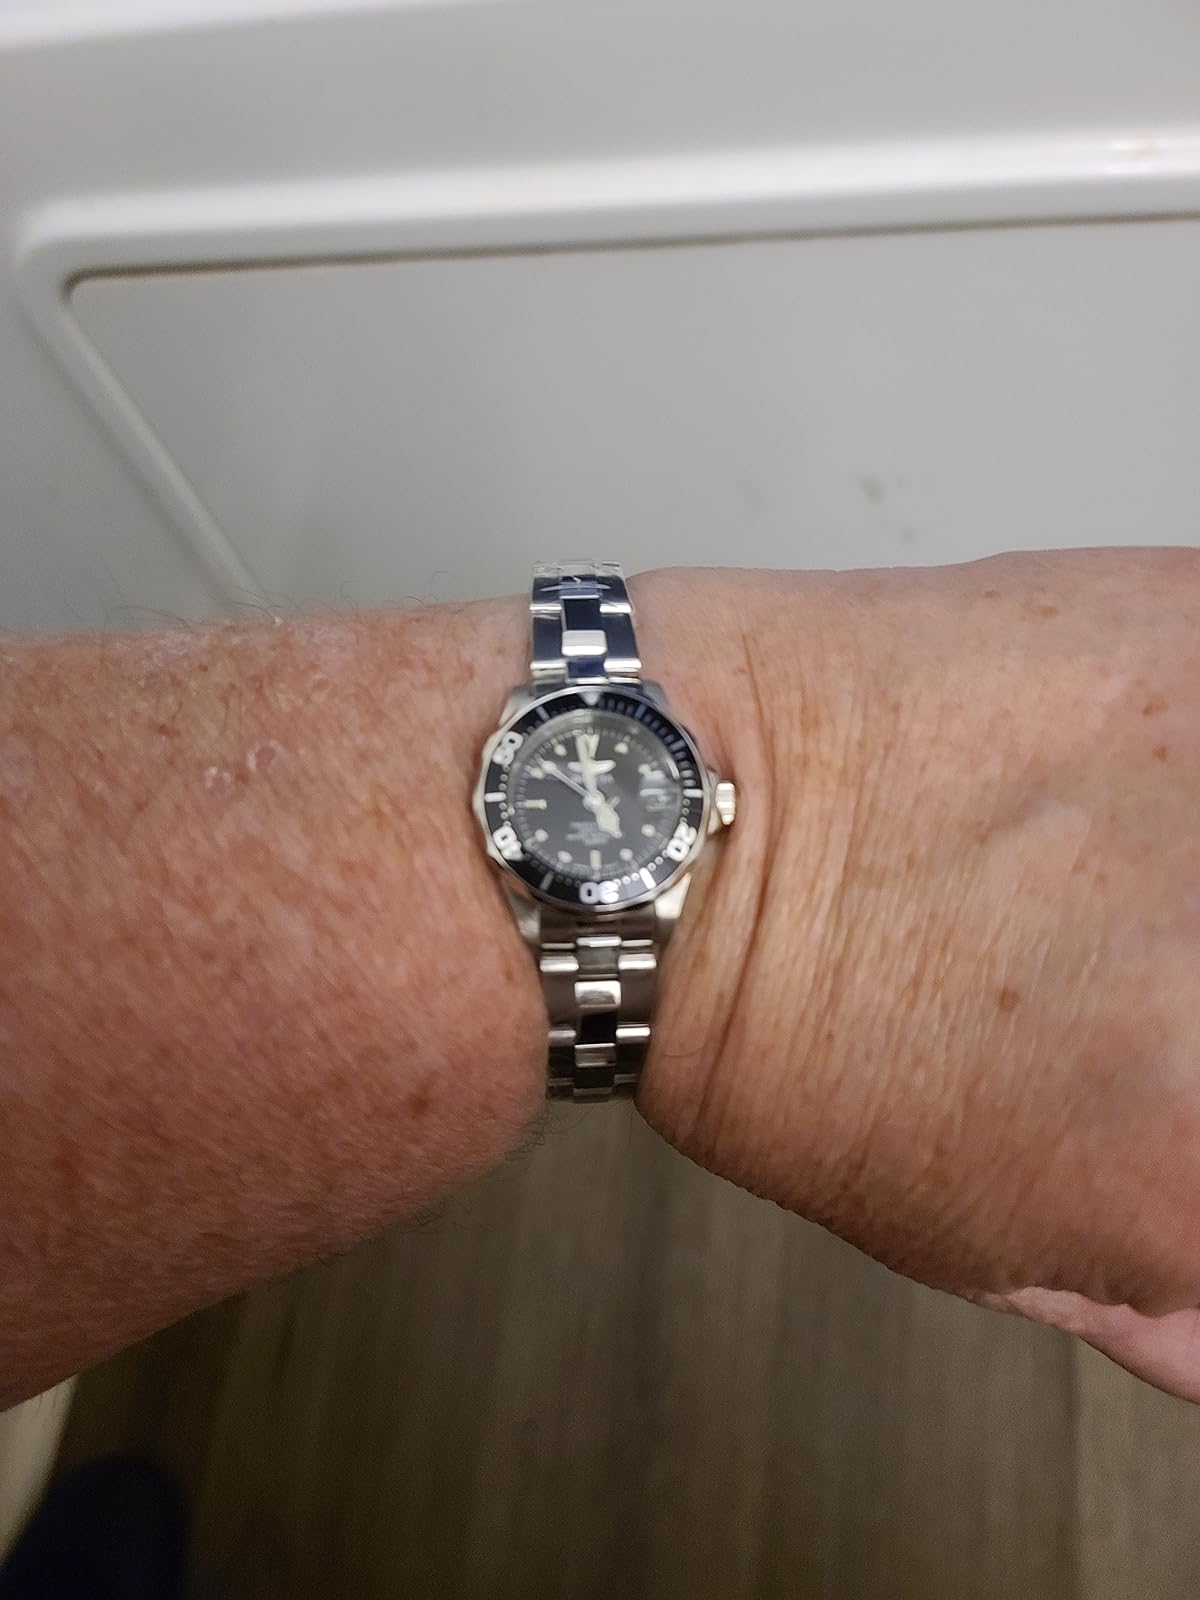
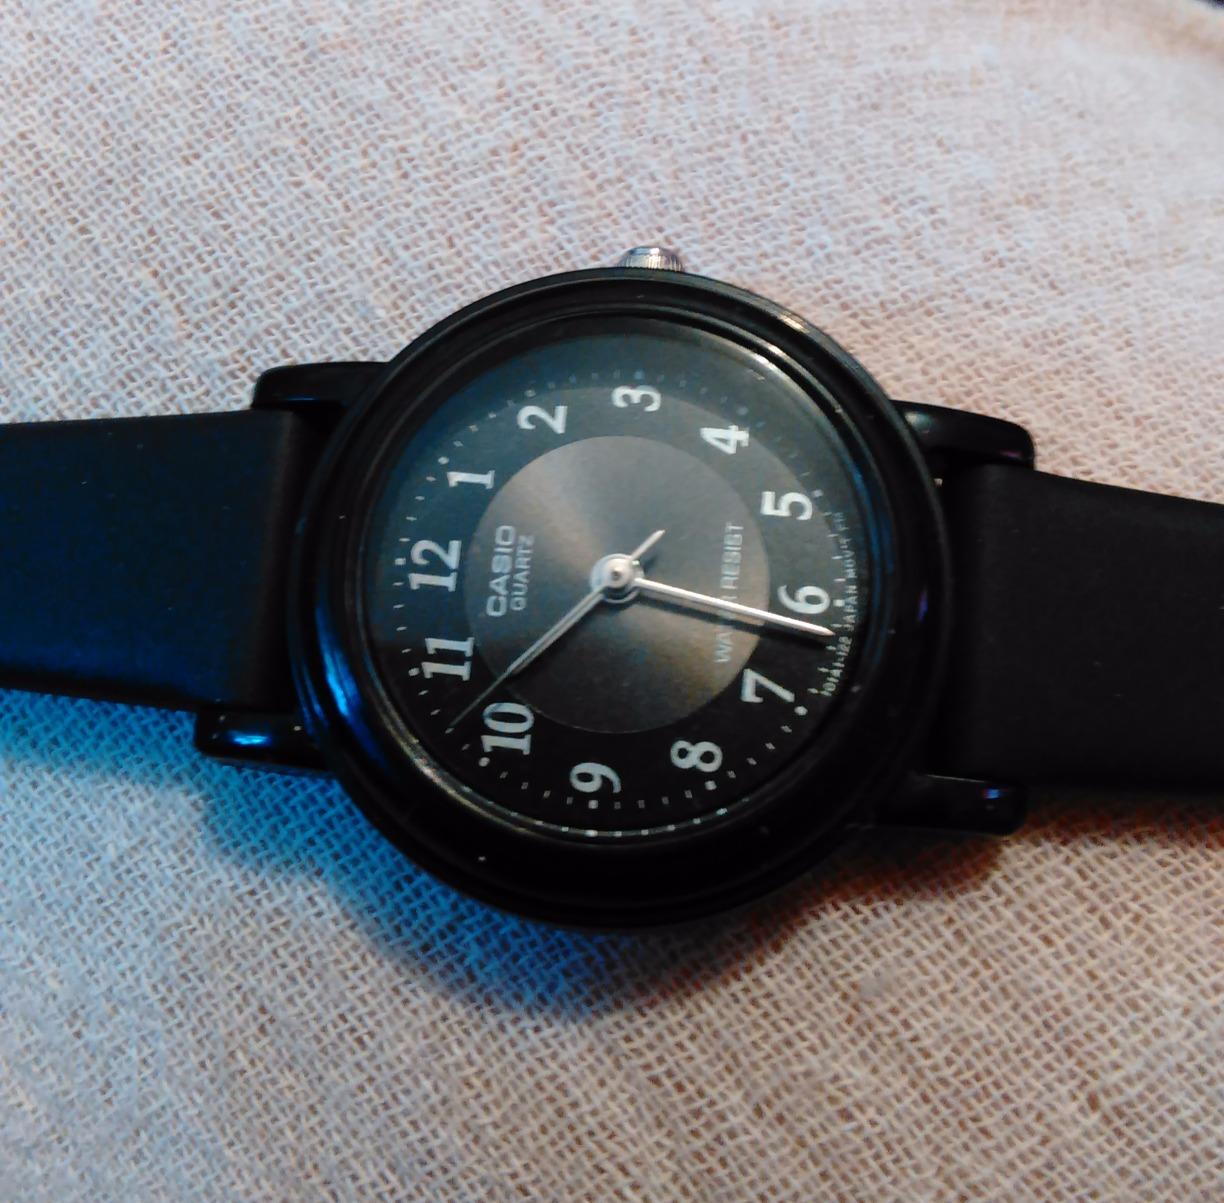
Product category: accessories_watch
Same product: no